Sugar dating

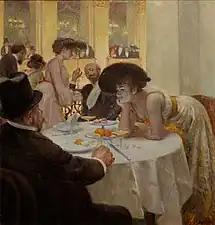

Sugar dating or sugaring (not to be confused with the hair removal method of the same name) is an interpersonal relationship where one person receives money or gifts in exchange for intimacy or companionship. The provider (called a sugar daddy or sugar mommy) is typically older and wealthier, while the recipient (called a sugar baby) is typically younger, attractive, and interested in improving their quality of life. The recipient obtains gifts such as jewelry, luxury goods, leisure outings, vacations, fine dining, financial support, or mentorship, and offers social benefits such as companionship, devotion, affection, dating or intimacy.